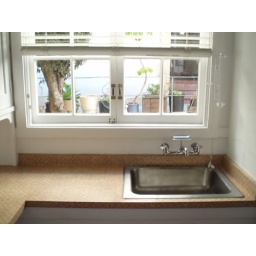
The window over the sink overlooks the garden.